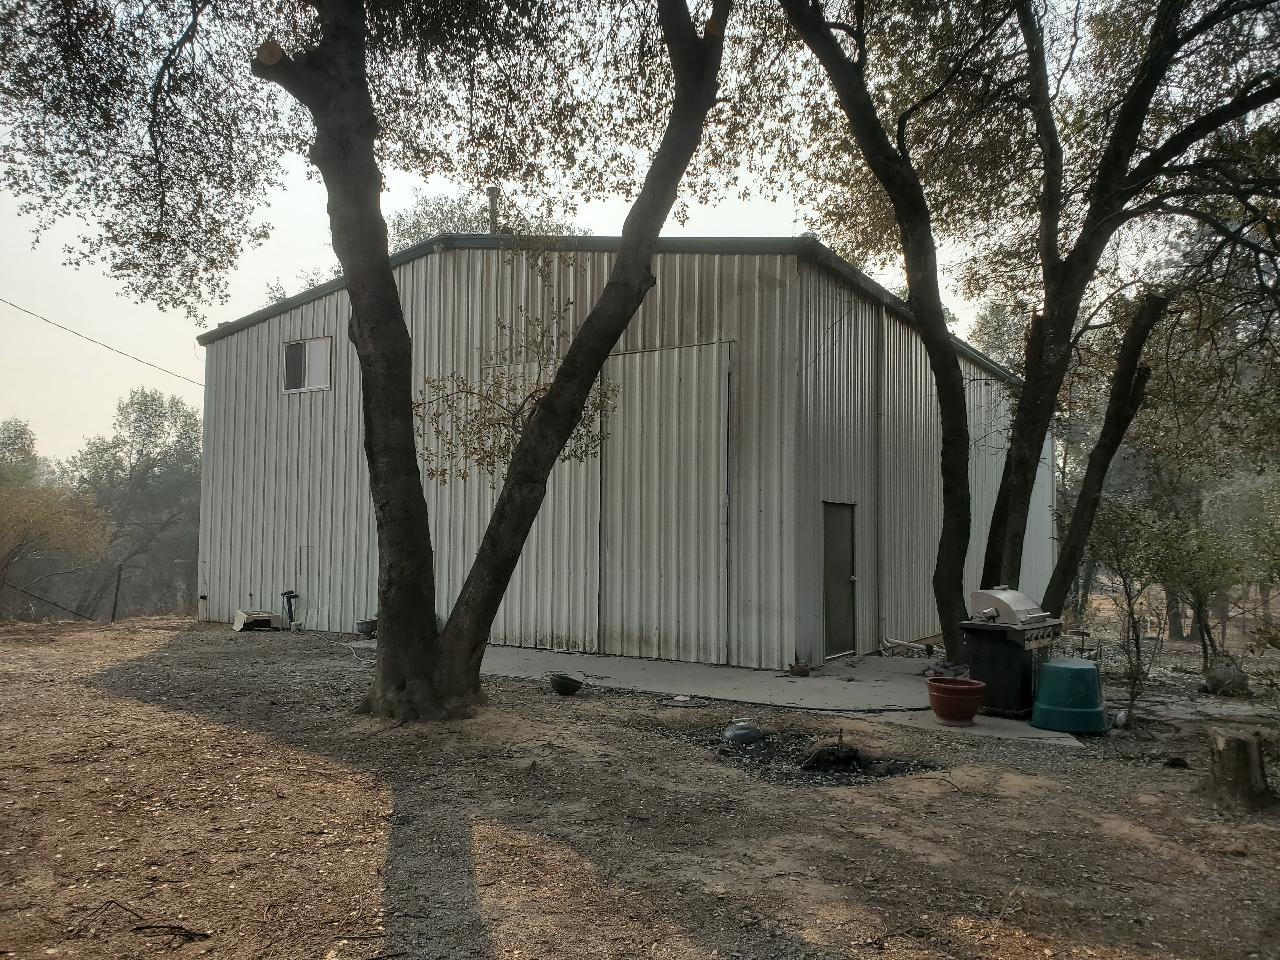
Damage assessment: affected